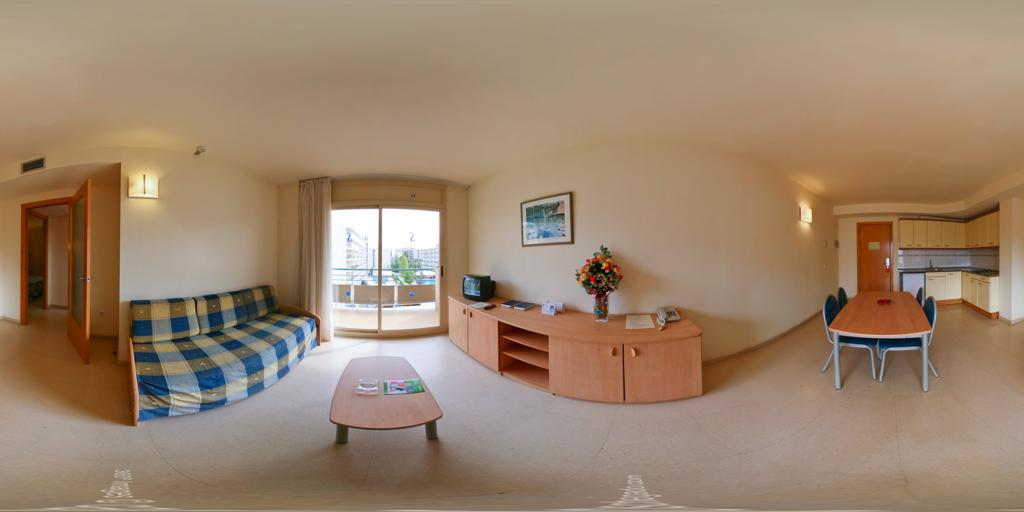
Referred object: the vase of flowers on the cabinet

Referred object: turn left to find the blue checkered sofa

Referred object: the dining table opposite the sofa